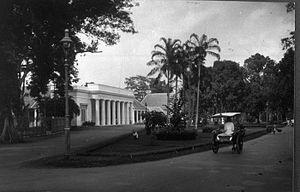
Le Gedung Pancasila est un bâtiment historique situé à Jakarta, capitale de l'Indonésie. Son nom fait référence au Pancasila, terme employé par Soekarno le 1ᵉʳ juin 1945 dans un discours effectué dans le bâtiment. Le Pancasila est un concept philosophique servant de fondation à la République d'Indonésie. Construit au début des années 1830, le bâtiment est l'un des nombreux monuments coloniaux du XIXᵉ siècle à Jakarta. Le Gedung Pancasila appartient actuellement au Ministère des Affaires étrangères.
Le Ministère des Affaires étrangères de la République d'Indonésie est un ministère du gouvernement responsable de la politique étrangère du pays.
Aux Indes néerlandaises, le Volksraad ou « Conseil du peuple » était un organe consultatif créé par le gouvernement colonial en 1917 et inauguré en 1918. Son rôle consistait à recueillir des doléances, mais il n'avait aucun pouvoir réel.